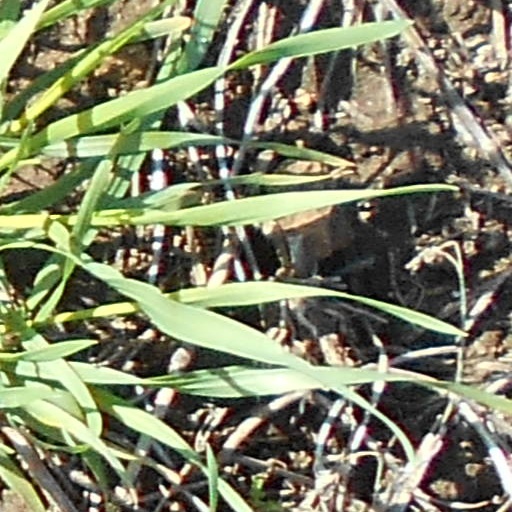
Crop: wheat